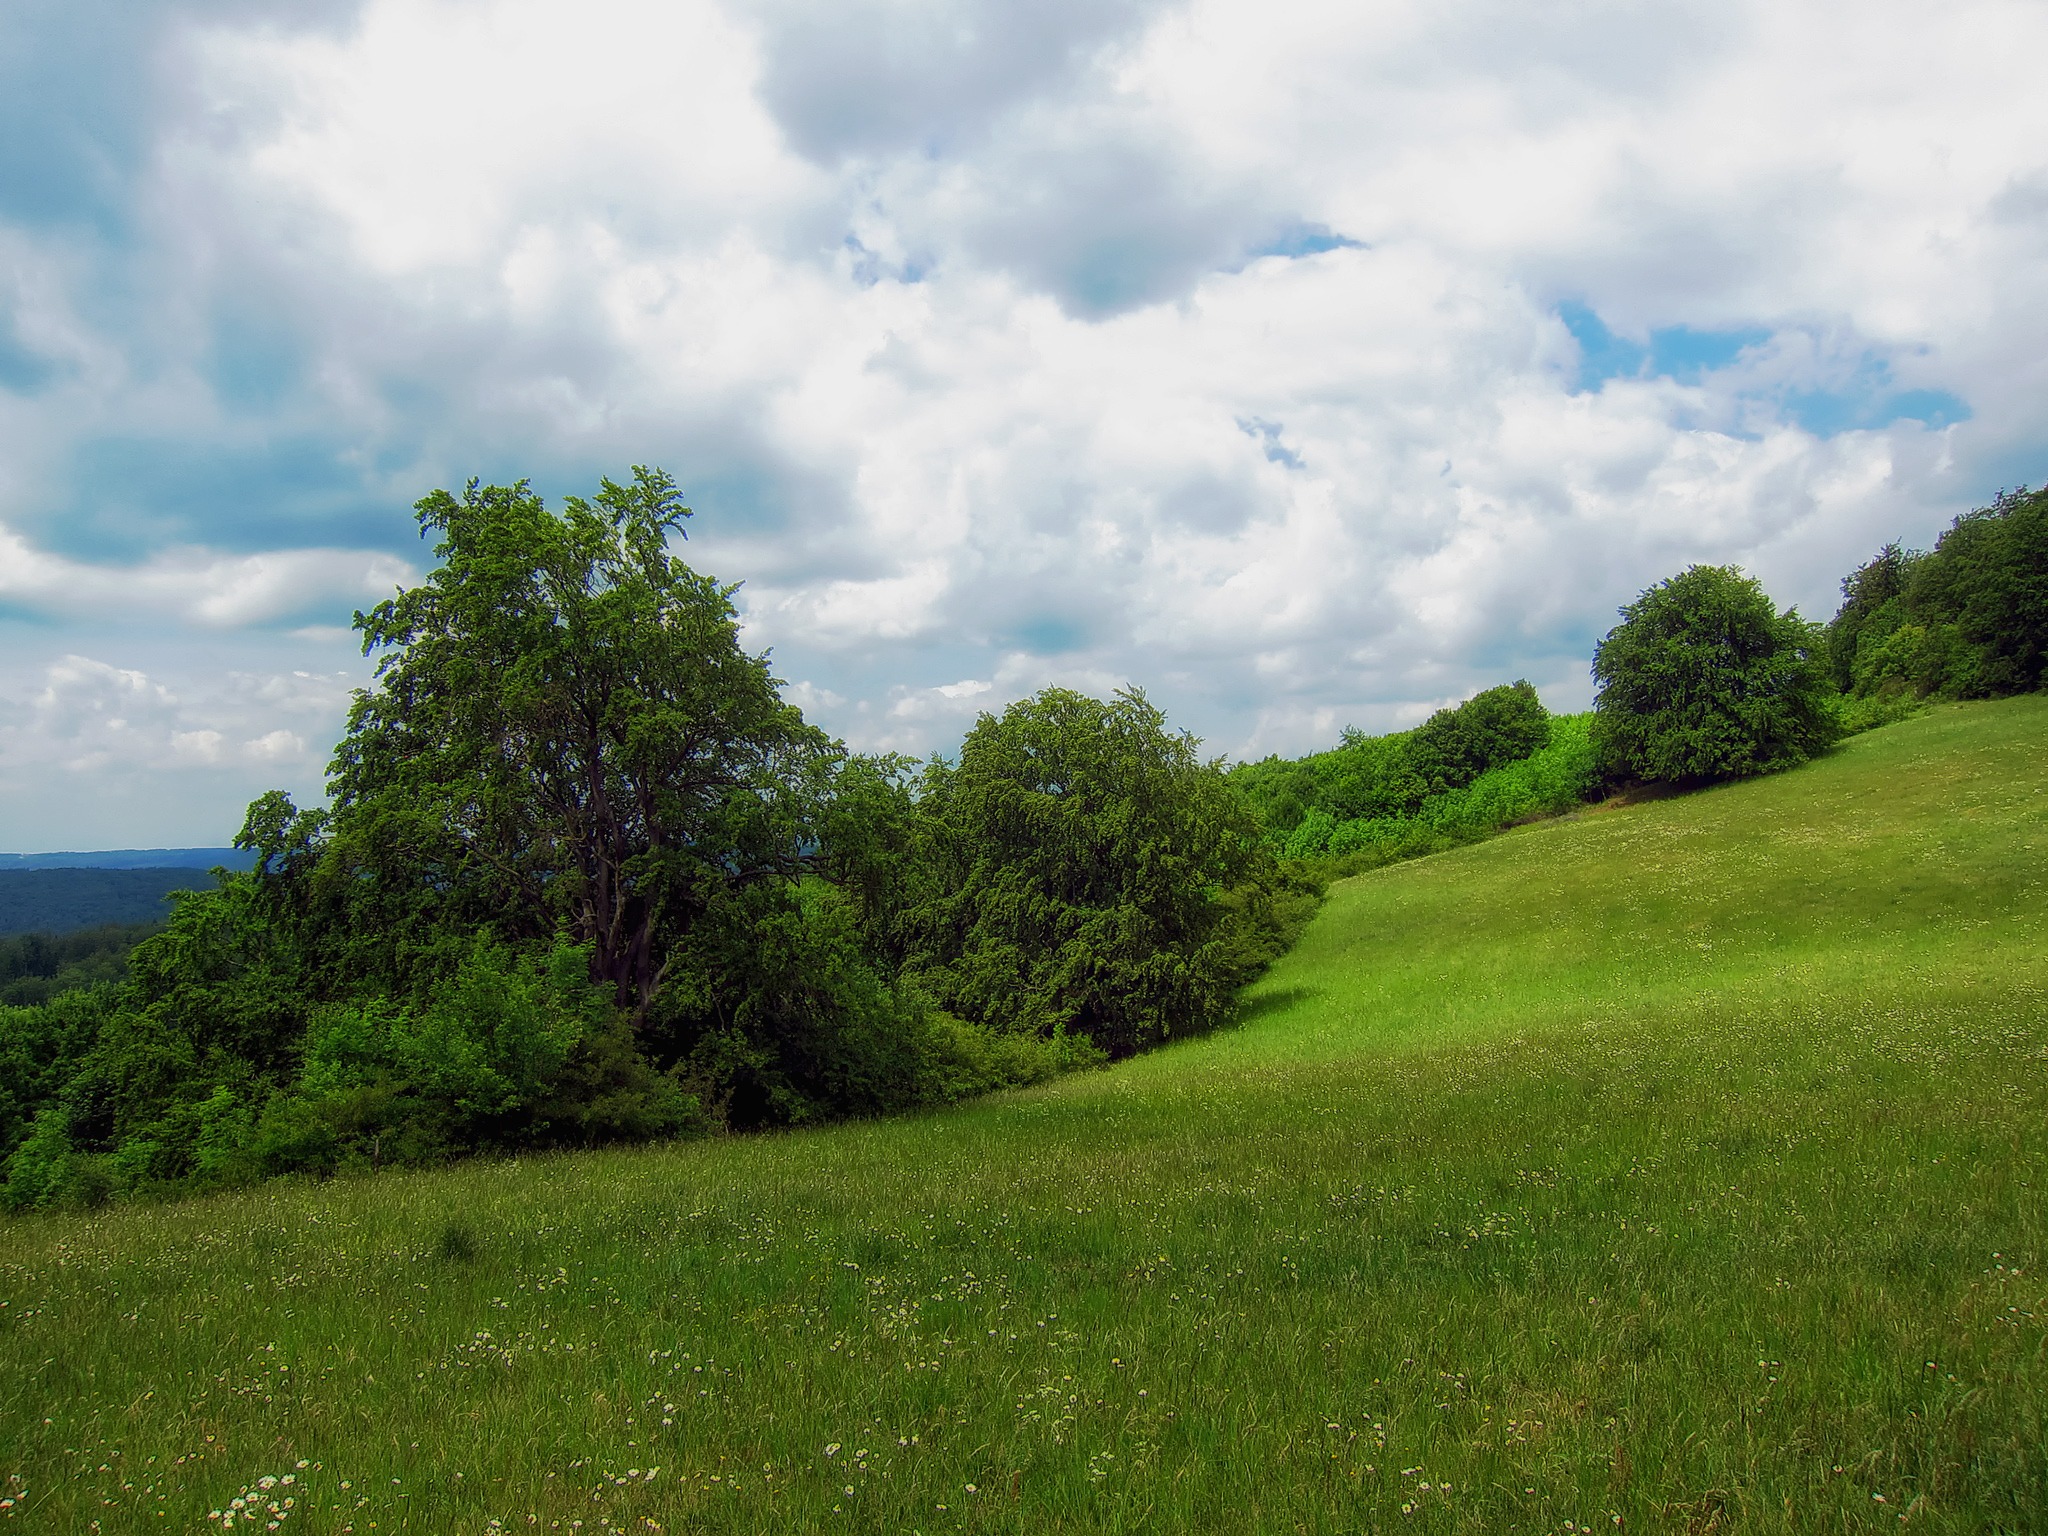
landscape, tree, nature, forest, grass, mountain, cloud, plant, sky, field, lawn, meadow, countryside, hill, mountain range, country, summer, rural, green, scenic, pasture, plain, trees, outside, hills, clouds, grassland, dandelions, plateau, germany, habitat, ecosystem, rural area, natural environment, geographical feature, woody plant, mountainous landforms